Dipeptidyl-peptidase IV family

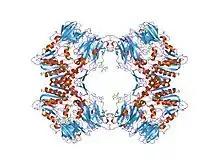
porcine dipeptidyl peptidase iv (cd26) in complex with 4-(2-aminoethyl)-benzene sulphonyl fluoride (aebsf)

In molecular biology, the dipeptidyl-peptidase IV family is a family of serine peptidases which belong to MEROPS peptidase family S9 (clan SC), subfamily S9B (dipeptidyl-peptidase IV). The protein fold of the peptidase domain for members of this family resembles that of serine carboxypeptidase D, the type example of clan SC. The type example of this family is Dipeptidyl peptidase-4.